Julián Íñiguez de Medrano

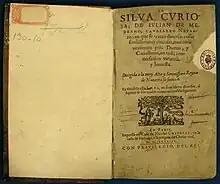
La Silva Curiosa by Julián Íñiguez de Medrano 1583

Regarding Julián's family, a witness mentioned that he had heard the apothecary of Los Arcos say that they owned a significant amount of land: